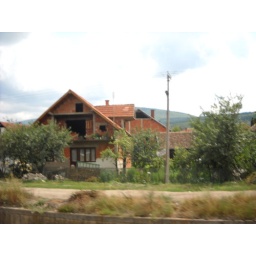
building a house in serbia